House at 659 La Paz Street

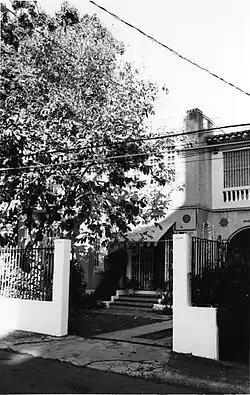
The house in 1991.

659 La Paz is a historic Mission Revival house designed by famed Puerto Rican architect Pedro Adolfo de Castro located in Miramar, a historic residential area of Santurce in the city of San Juan, Puerto Rico. The house was built in 1928, and it was the first of various private residences in Miramar designed by Pedro Adolfo de Castro that, along with structures such as Castillo Serrallés, were instrumental in ushering the Mission Revival architectural style in Puerto Rico.